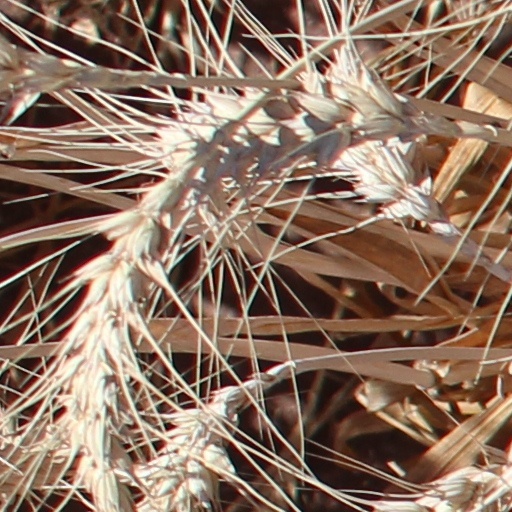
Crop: wheat